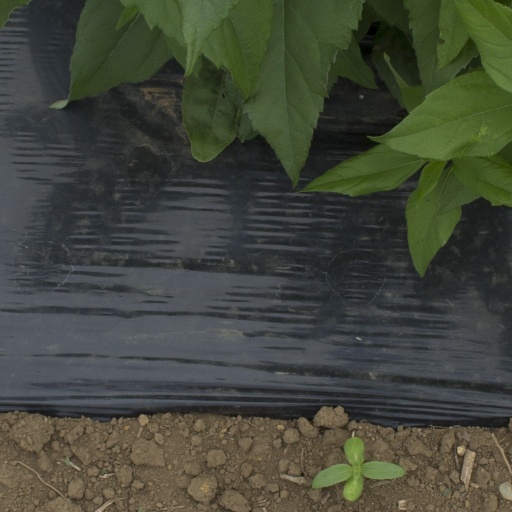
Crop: Jerusalem artichoke